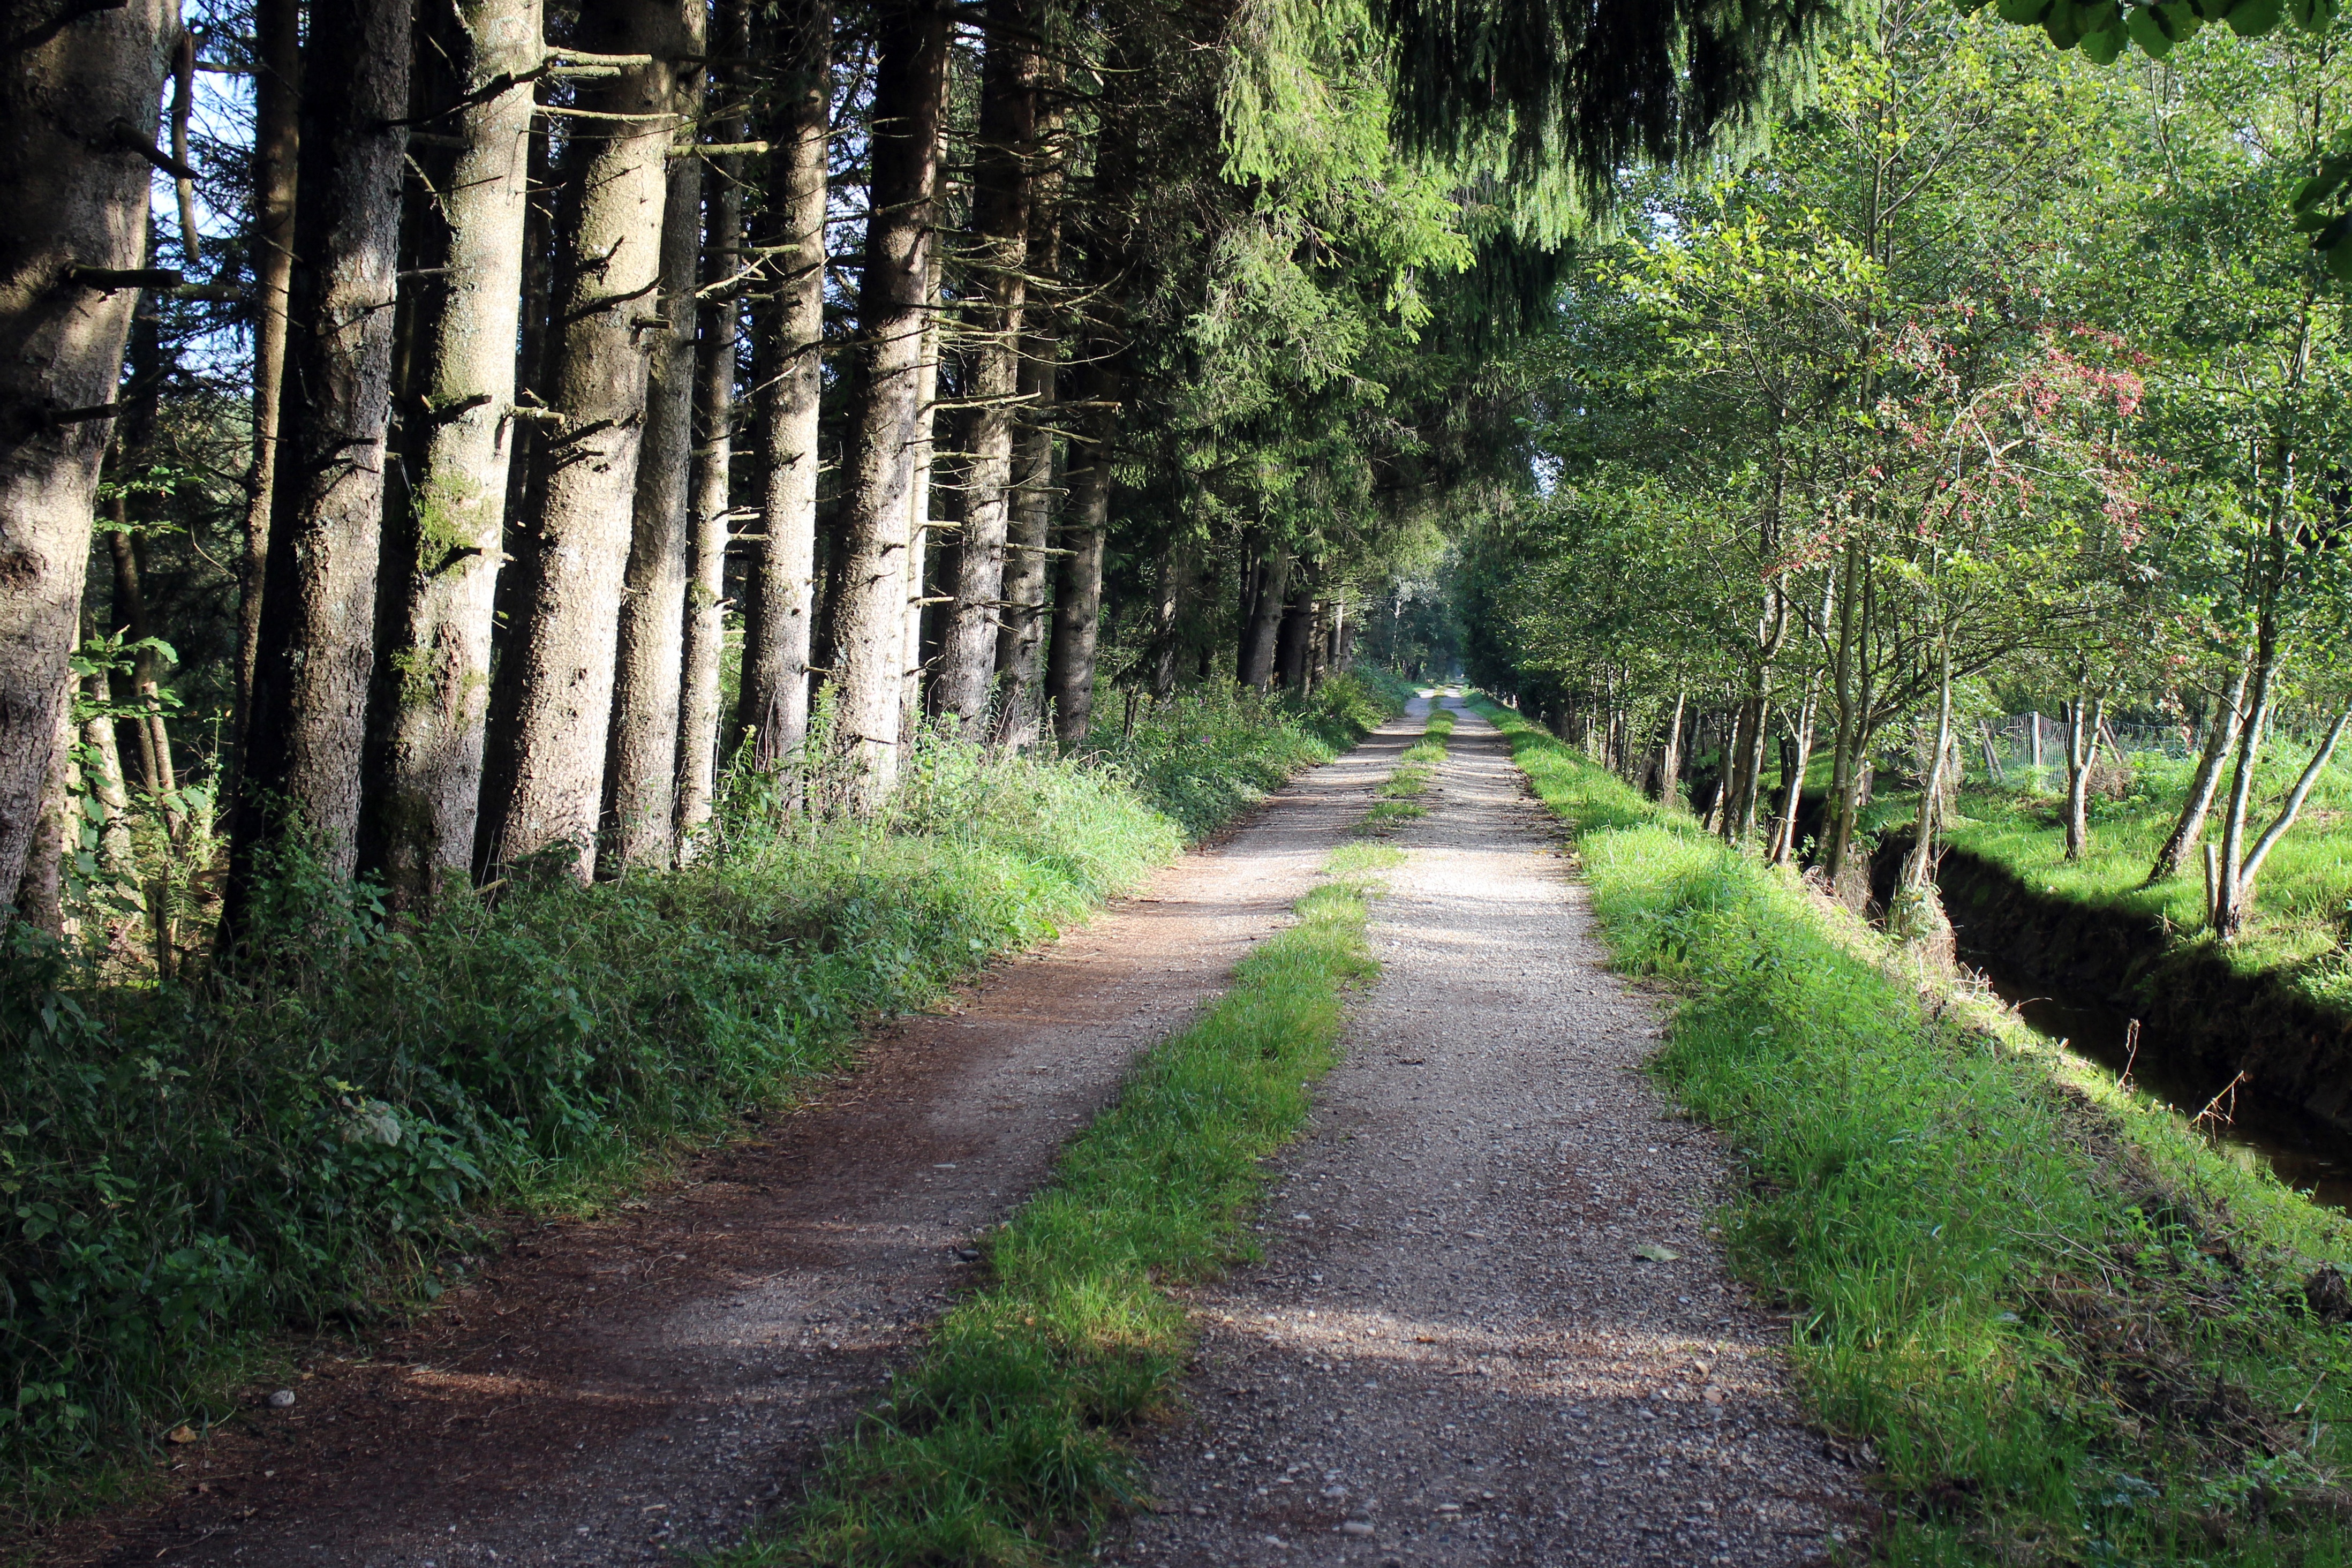
tree, nature, forest, road, hiking, trail, leaf, flower, walk, green, autumn, park, garden, lane, waterway, avenue, shrub, woodland, habitat, away, nature trail, distant, recovery, forest path, rural area, foresight, commercial way, natural environment, woody plant